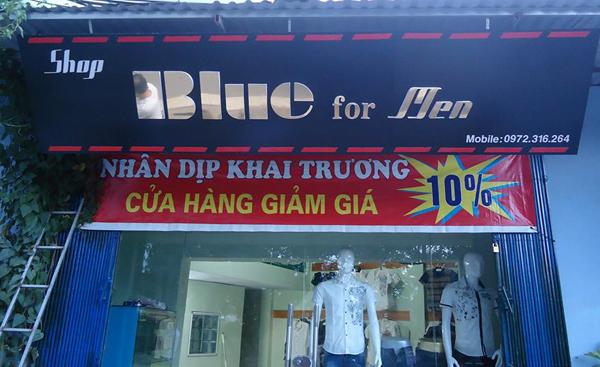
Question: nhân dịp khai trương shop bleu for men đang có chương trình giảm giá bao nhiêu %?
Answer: giảm 10%